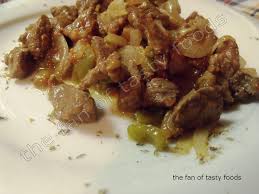
Yemek: et_sote